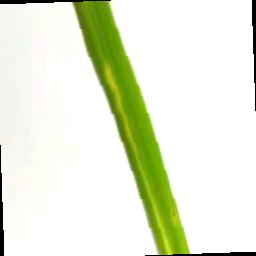
Label: Rice___Brown_Spot